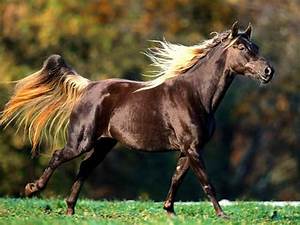
Label: horse